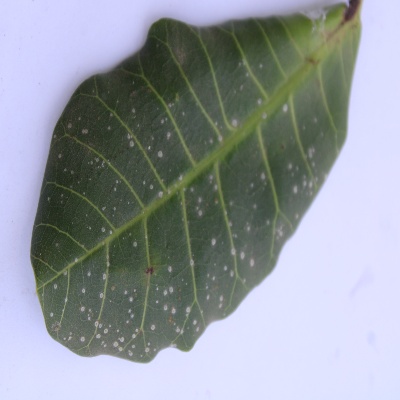
Crop: Cashew
Condition: red rust